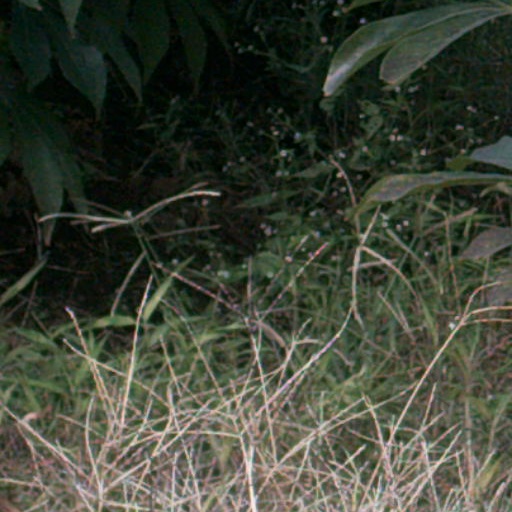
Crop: cassava